New York Public Library Main Branch

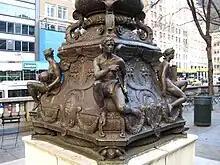

The Lionel Pincus and Princess Firyal Map Division was created in 1898. It contains more than 20,000 atlases and 433,000 sheet maps, dating to as early as the 16th century. The collection includes maps on local, regional, national, and global scales as well as city maps, topographic maps, and maps in antiquarian and digitized formats.